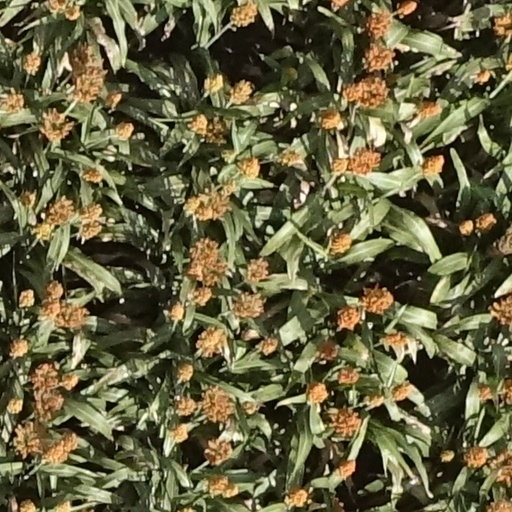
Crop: sorghum